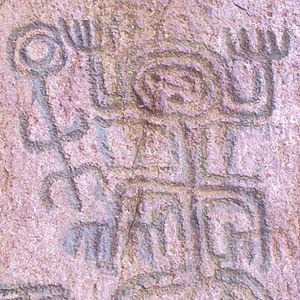
Les civilisations précolombiennes en Colombie sont aujourd'hui l'objet de l'intérêt de la science et de la culture, la connaissance de ces civilisations étant une manière de s'approcher de l'identité et de la genèse de la nation colombienne. Bien que l'époque précolombienne puisse se révéler complexe et que dans de nombreux cas les informations disponibles soient incomplètes ou interprétées selon différents points de vue, elle intéresse des sciences telles que l'archéologie, l'anthropologie, l'histoire, la sociologie et d'autres. Dans l'étude de l'époque précolombienne sur le territoire national, les travaux et l'avancée des recherches dans les autres pays d'Amérique sont utiles.
L’histoire de la Colombie commence il y a plus de 20 000 ans. Différentes civilisations amérindiennes se développent dès cette époque, dont la plus influente est celle du peuple Chibcha. Celui-ci domine le centre du pays lorsque Christophe Colomb « découvre » l'Amérique en 1492.
El Abra est une grotte datant de la préhistoire située à l'est de la ville de Zipaquirá dans le département du Cundinamarca en Colombie.
La liste de grottes présentée ci-dessous est un échantillonnage, classé par continent puis par pays ou État, de cavités souterraines naturelles, ayant acquis une relative notoriété du fait de leur fréquentation et/ou de leurs particularités : dimensions, concrétionnement, art rupestre, art mobilier, pratiques rituelles, etc.
Cet article recense les sites pétroglyphiques en Amérique.